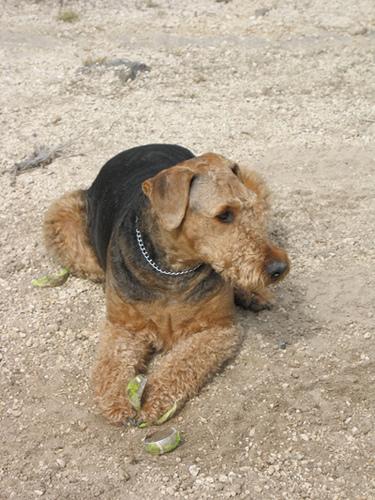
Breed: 200-n000008-Airedale